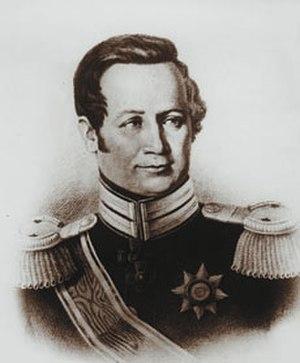
Paul Petrovitch Anossov; né 10 juillet 1796 a.s. à Tver; † 25 mai 1851 a.s. à Omsk est un ingénieur des mines russe. Ses recherches sur les alliages ont permis l'essor des aciers spéciaux.